British Concerts

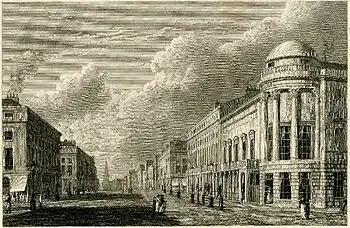
Regent Street, with the Argyll Rooms on the right, in 1825

When the Vocal Concerts were discontinued at the close of 1822, the British Concerts were established to supply their place, and, according to the prospectus, "to meet the wishes of a numerous class of persons who are anxious to see native talent encouraged". The programmes were to consist "entirely of works of British composers, or of foreigners who have been naturalised and resident in these realms for at least ten years". The managers of the concerts were the following members of the : Thomas Attwood, Henry Bishop, James Elliott (1788-1856), John Goss, William Hawes, William Horsley, John Jolly (1790-1864), William Linley, Thomas Forbes Walmisley and Sir George Smart.